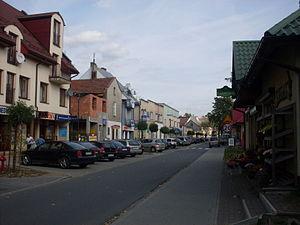
Krzeszowice est une ville située au Sud de la Pologne, dans la Voïvodie de Petite-Pologne. Elle a été connue internationalement depuis la fin du XVIIIᵉ siècle comme station thermale.